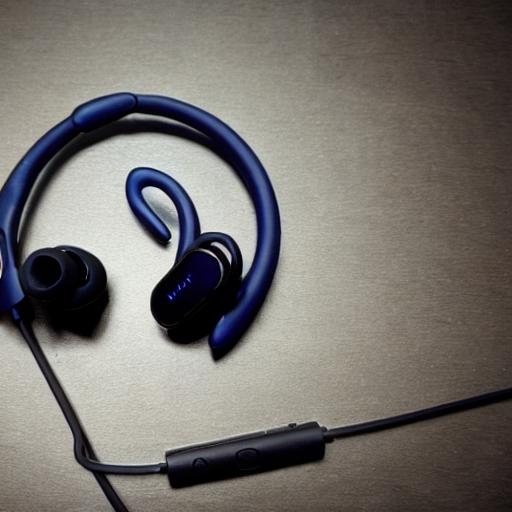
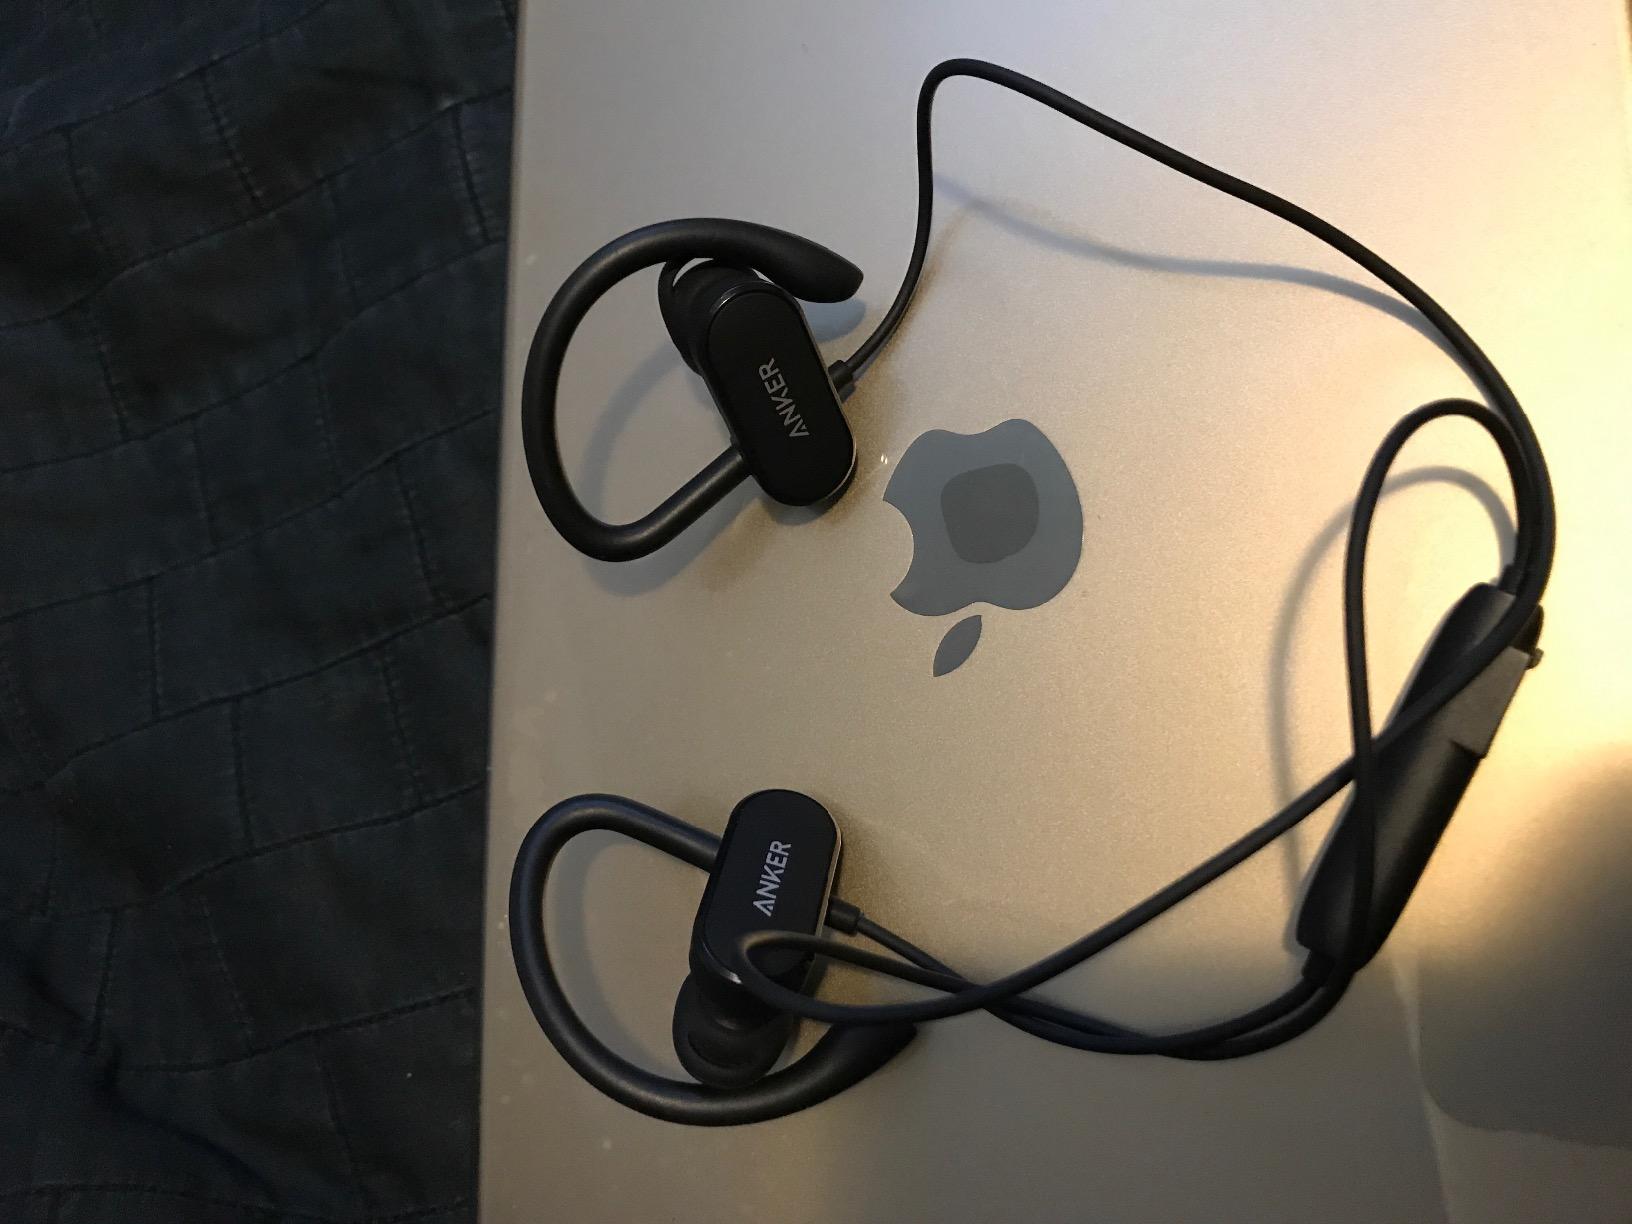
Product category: headphones
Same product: no